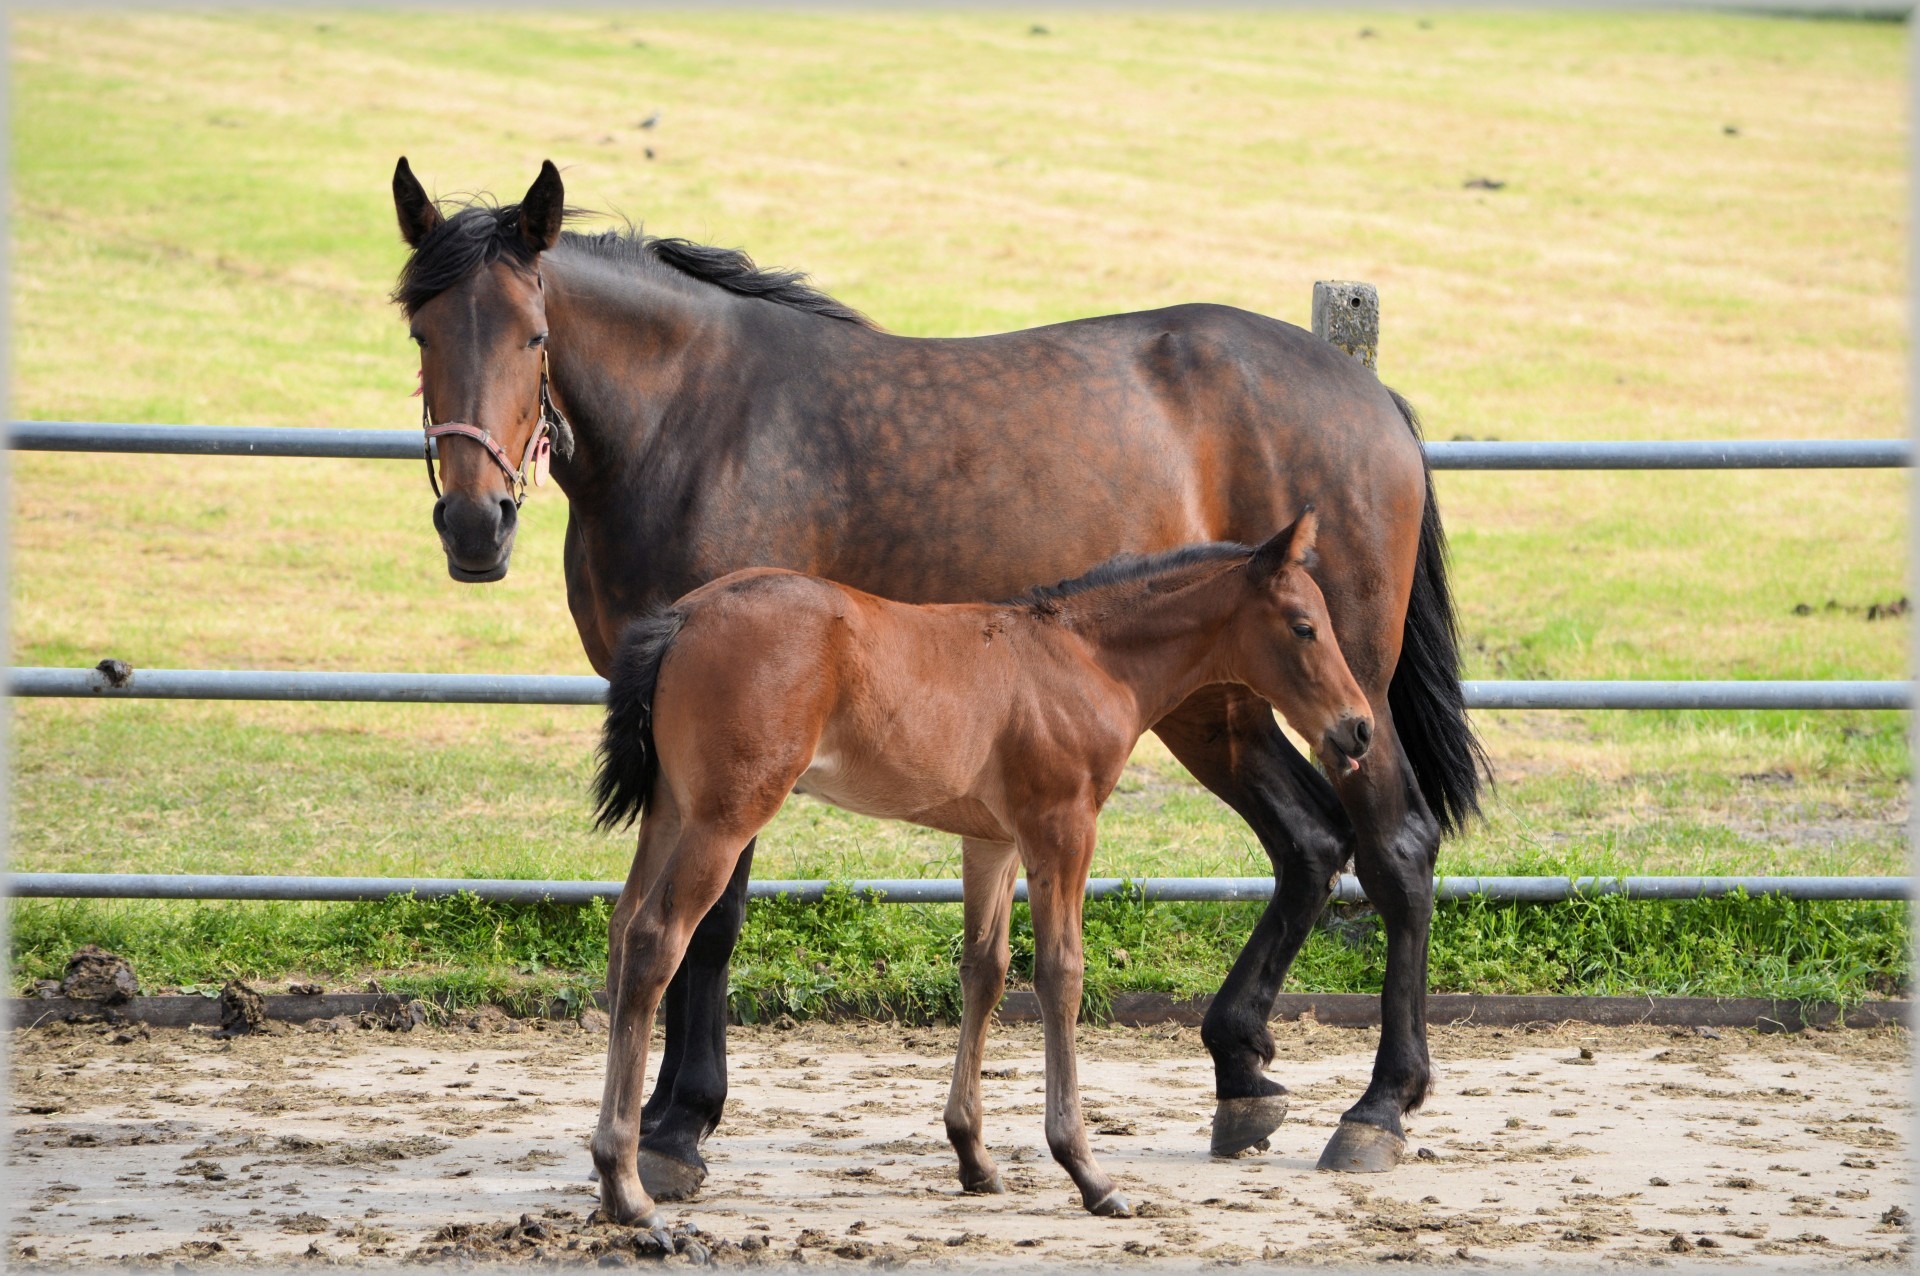
farm, barn, animal, transport, pasture, grazing, horse, rein, mammal, stallion, mane, fauna, equestrian, horses, holland, sports, animals, vertebrate, mare, foal, colt, pack animal, foals, horse like mammal, mustang horse, horse harness